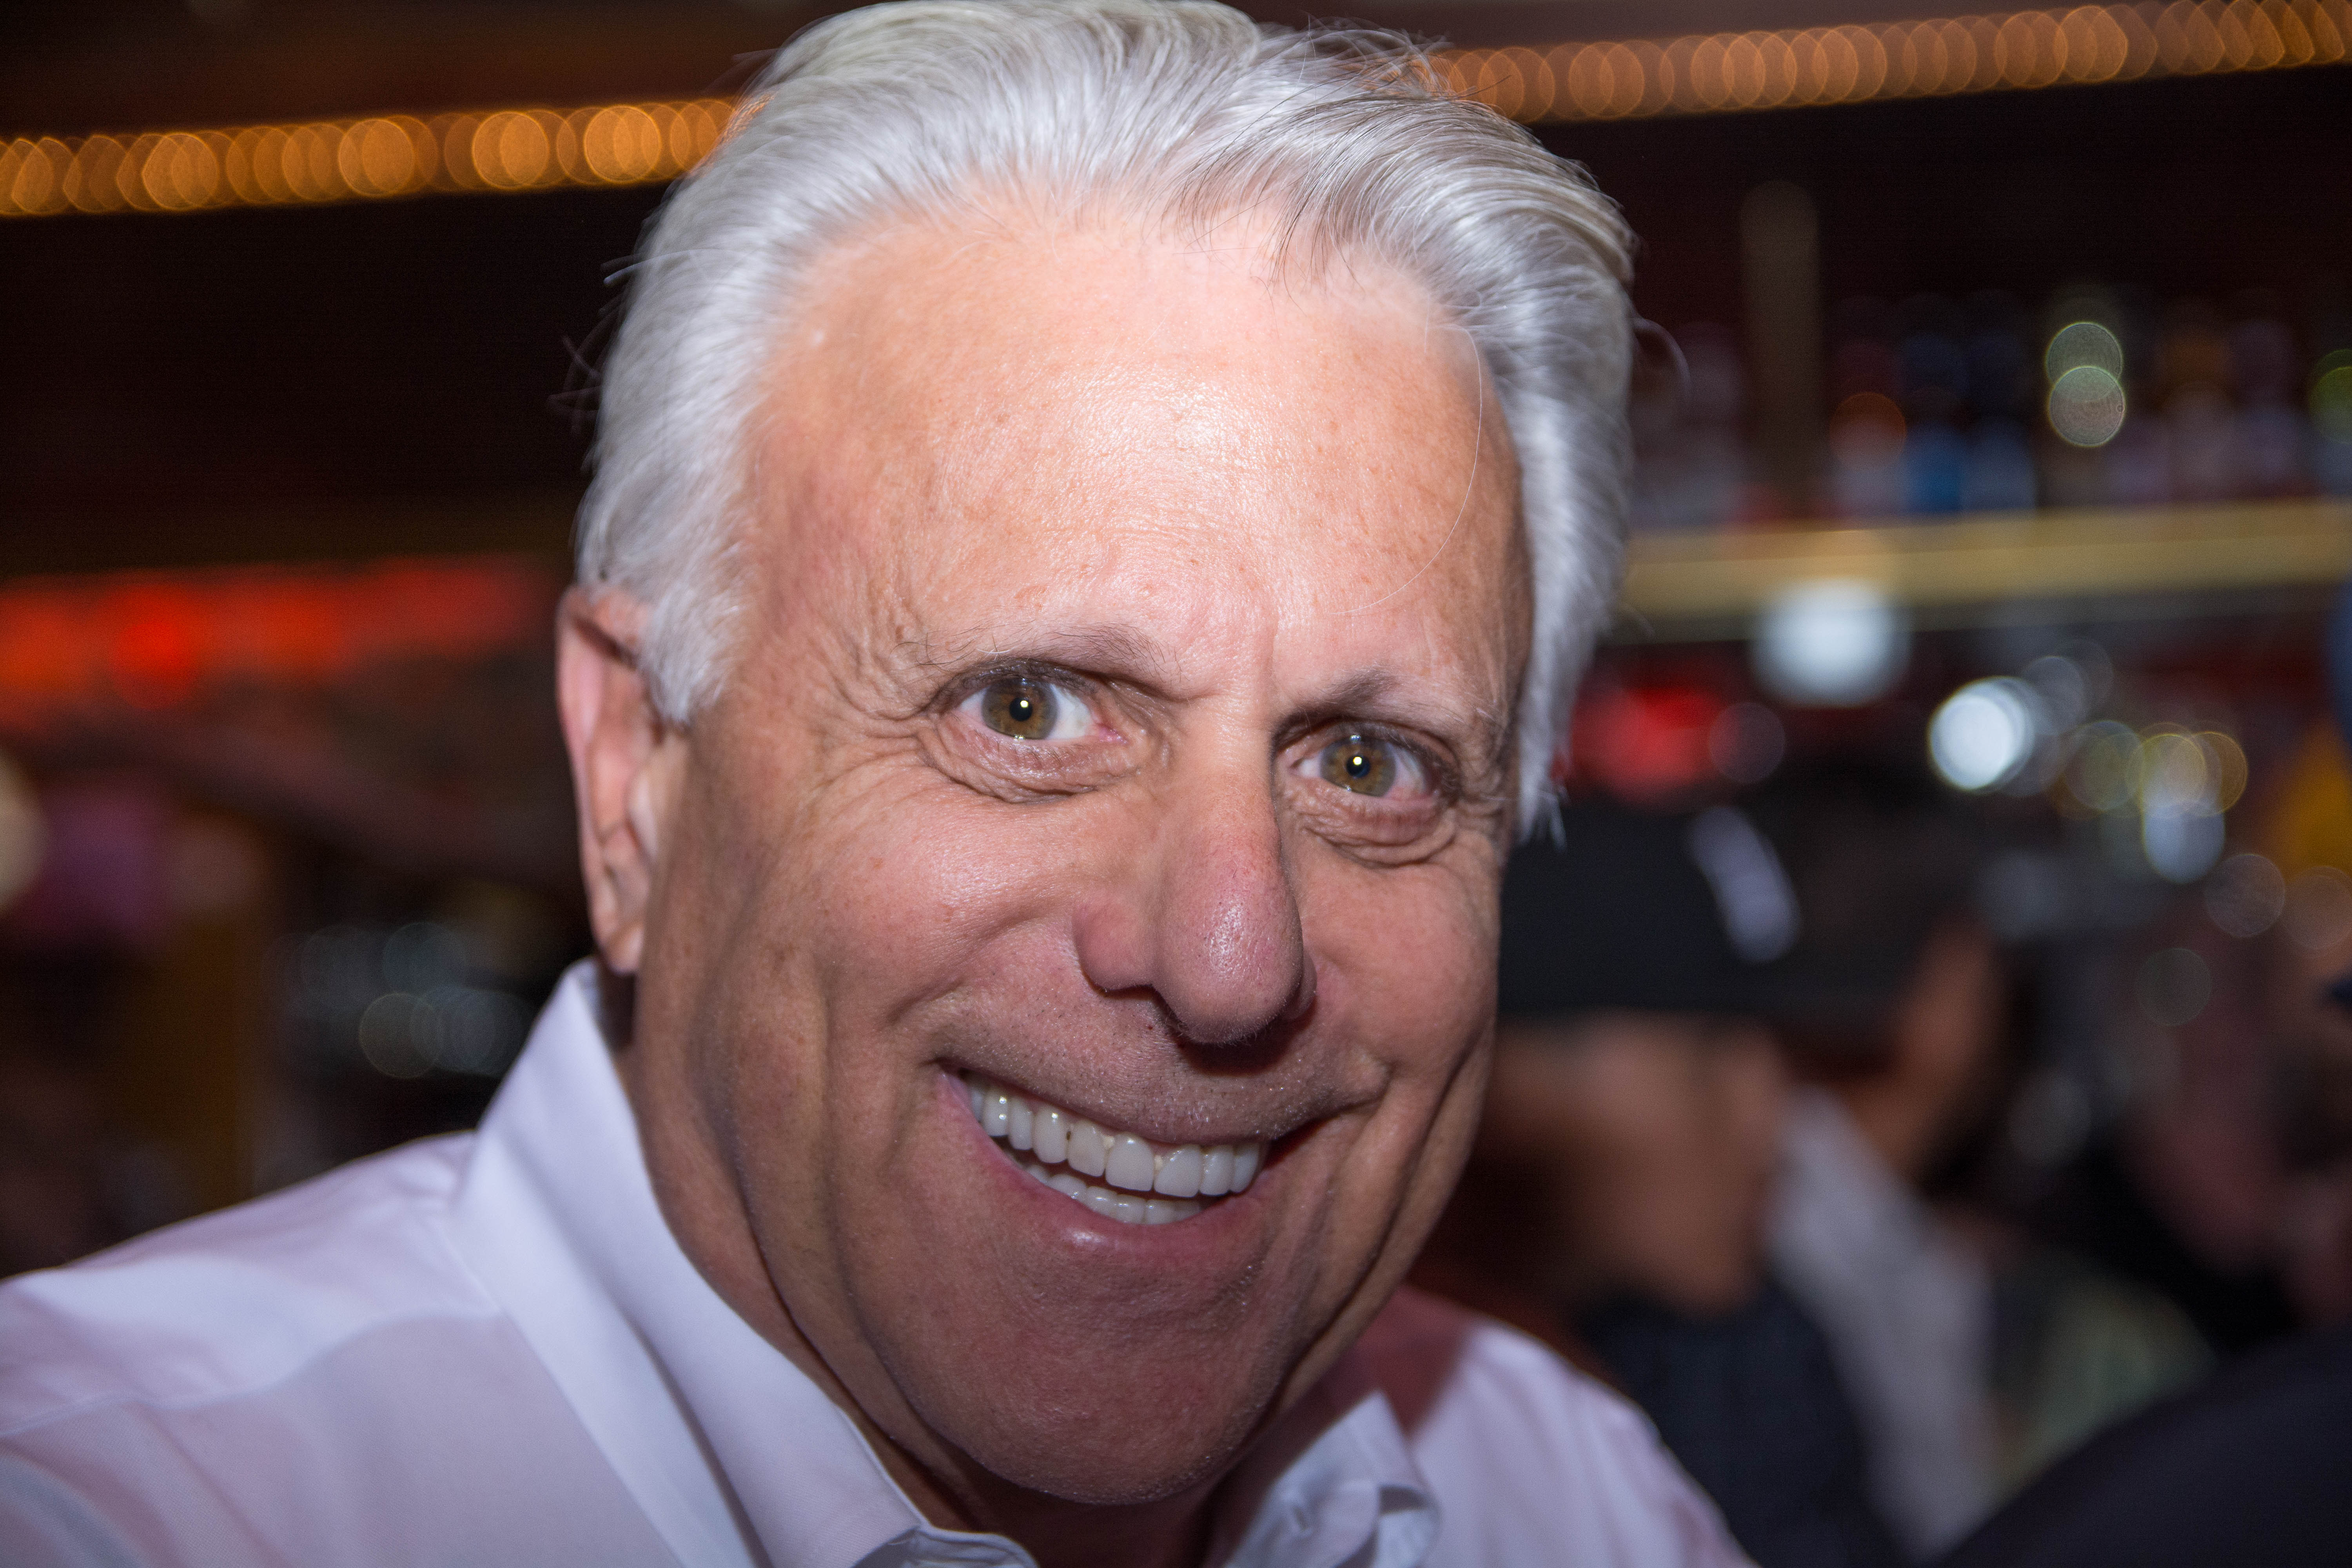
man, person, people, profession, facial expression, smile, senior citizen, facial hair